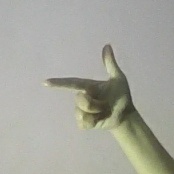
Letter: yaa